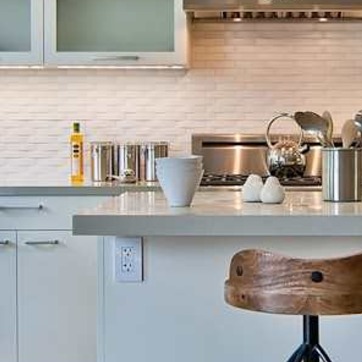
Material: ceramic